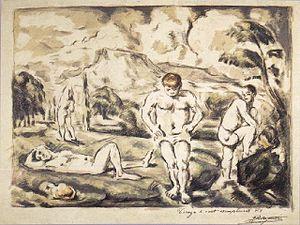
Le musée des Beaux-Arts de Caracas a été fondé à Caracas, au Venezuela, en 1917 et a été inauguré le 19 octobre 1919. Il est consacré aux œuvres d'artistes latino-américains européens et nord-américains, à l'art égyptien et à la céramique chinoise. C'est le musée d'arts plastiques le plus vieux et l'un des plus importants du pays.